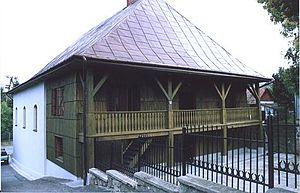
La synagogue de Bobowa, souillée et pillée par les nazis pendant la Seconde Guerre mondiale, est de nouveau en activité depuis 2003 grâce aux pèlerinages effectués par les Hassidim de Bobov sur la tombe d'un de leurs rebbes.